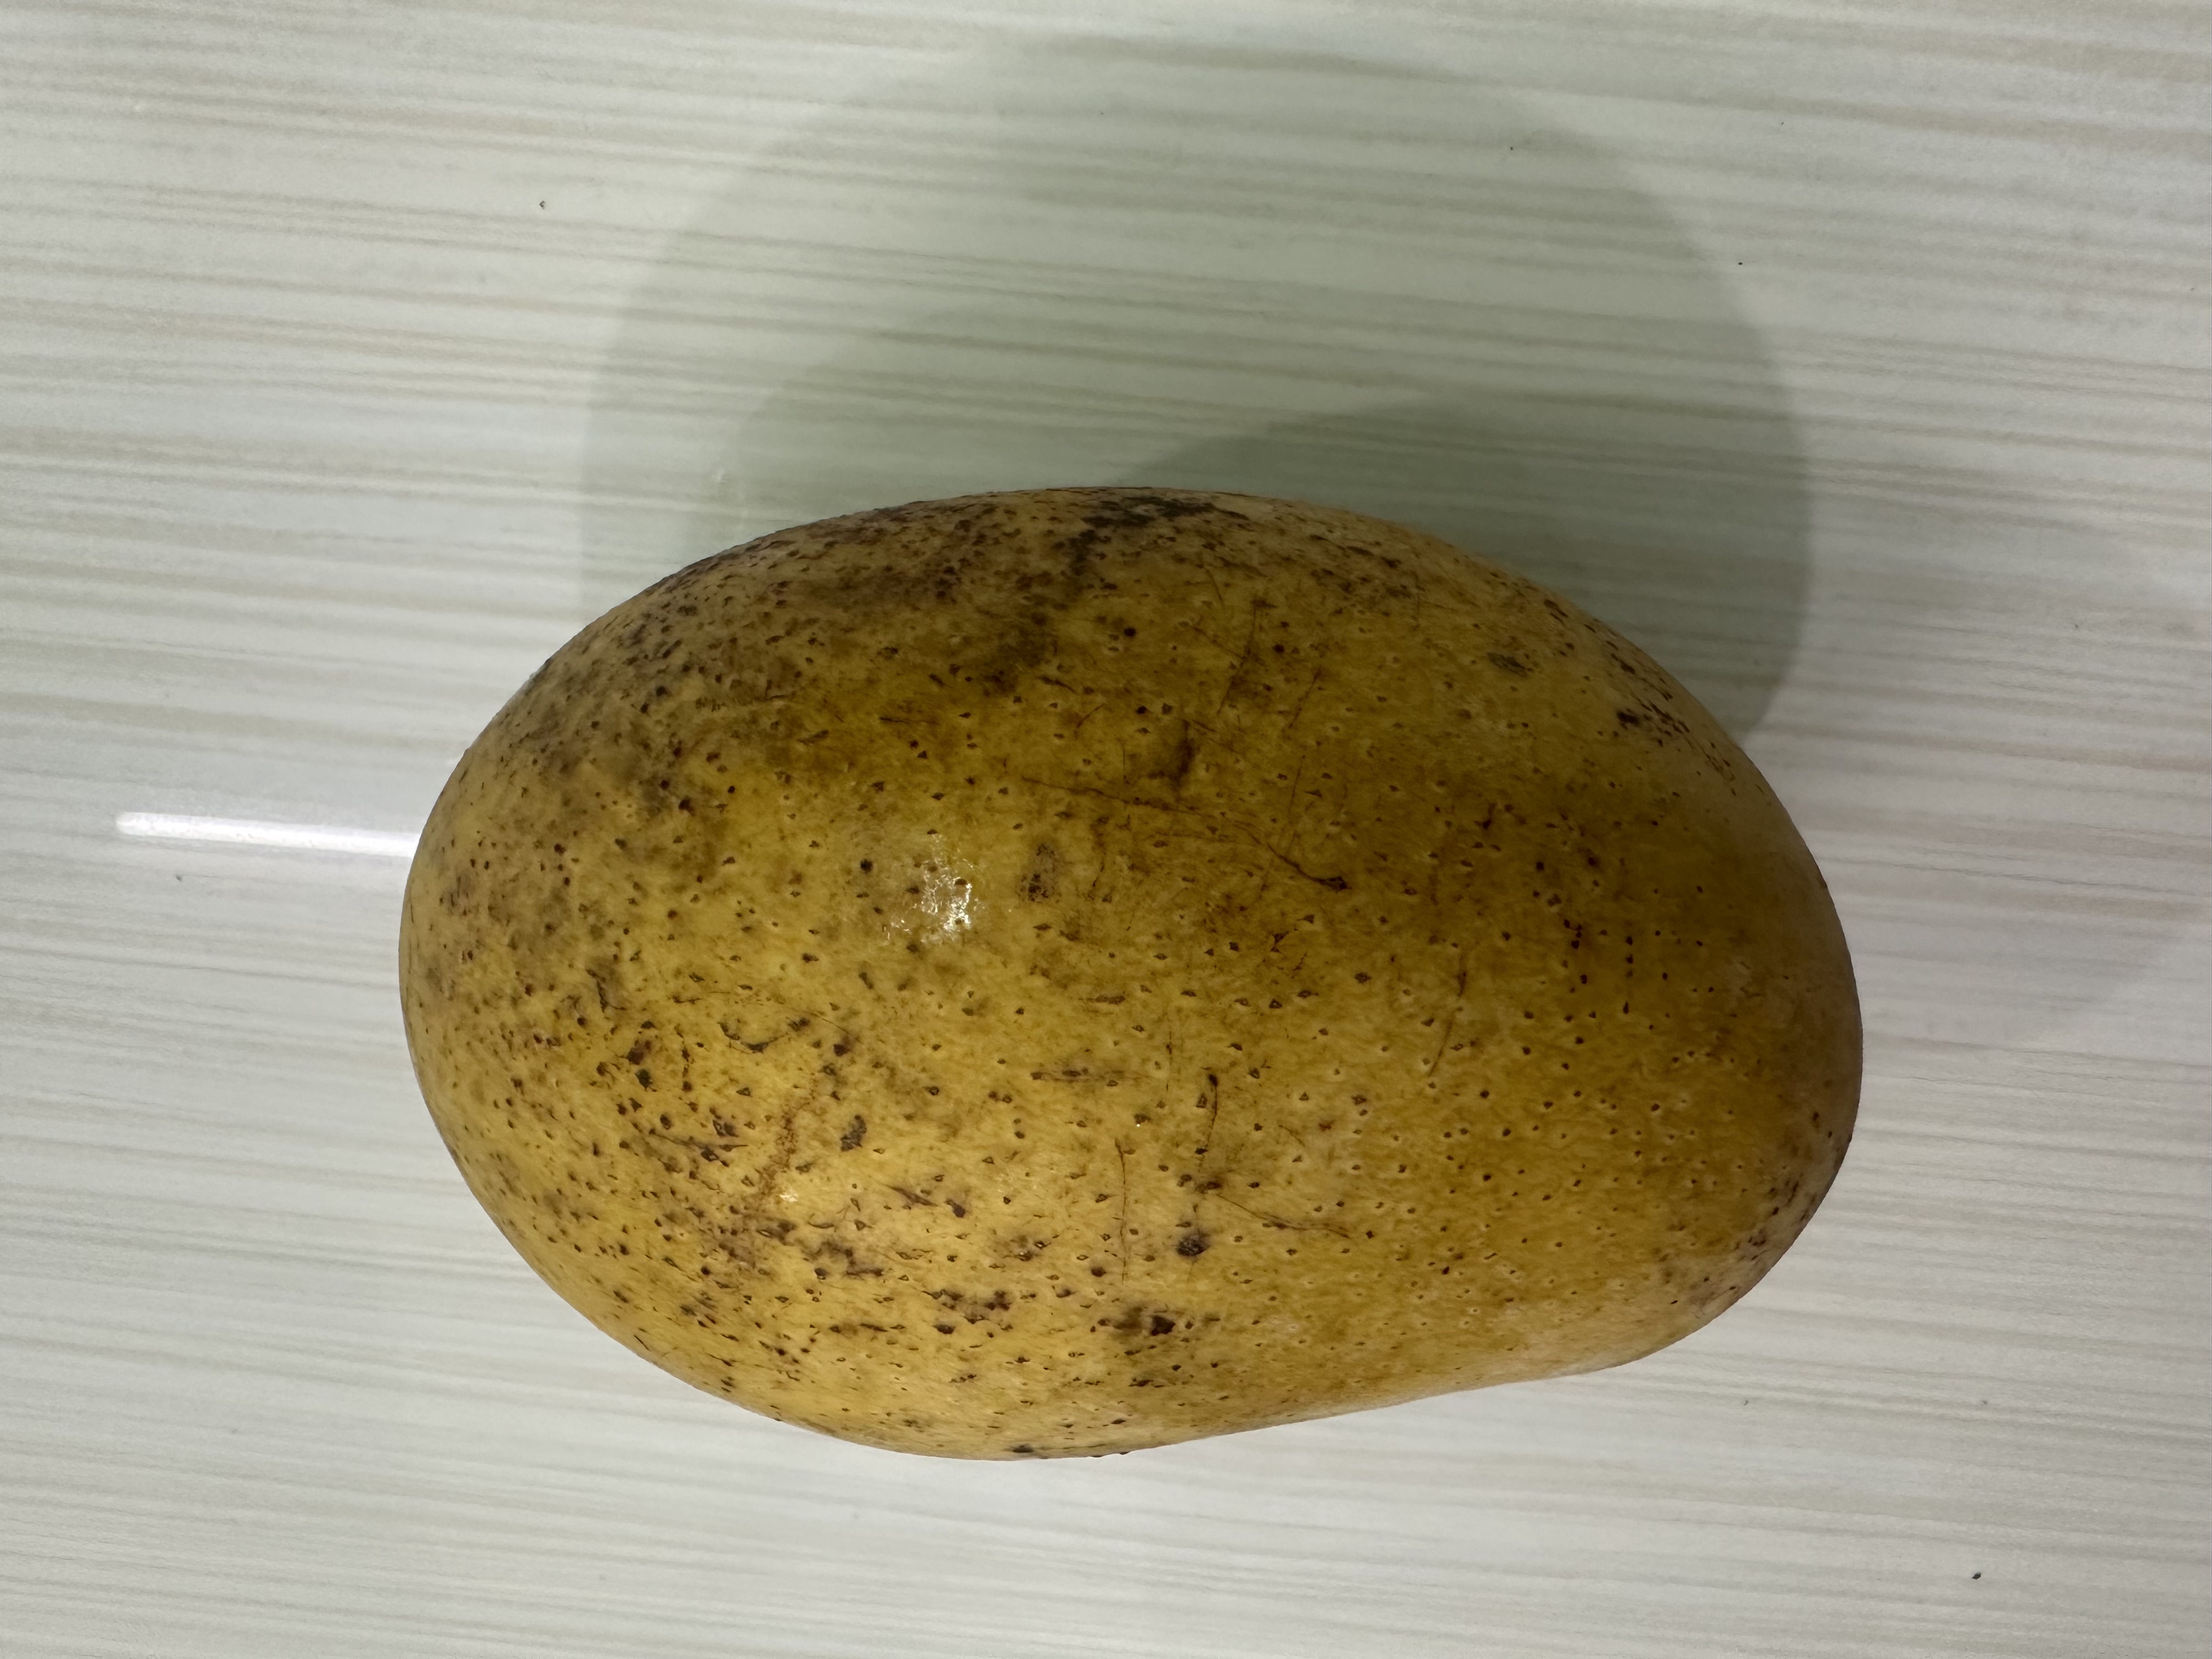
Mango variety: Kanchon Langra